Karl van Beethoven

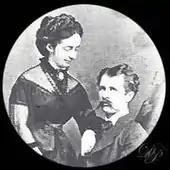
Louis von Hoven in America with his wife, Marie

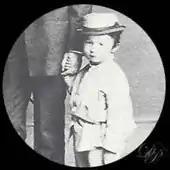
Karl Julius Maria van Beethoven

Karl van Beethoven and his wife Caroline had four daughters and a son, Ludwig (named after Karl's famous uncle), who was born on 8 March 1839 in Friehaus auf der Wieden "8. Stiege. 2. Stock, No.51."